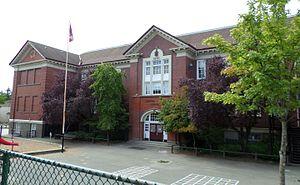
Cet article recense les lieux patrimoniaux de la ville de Vancouver inscrit au répertoire des lieux patrimoniaux du Canada, qu'ils soient de niveau provincial, fédéral ou municipal.